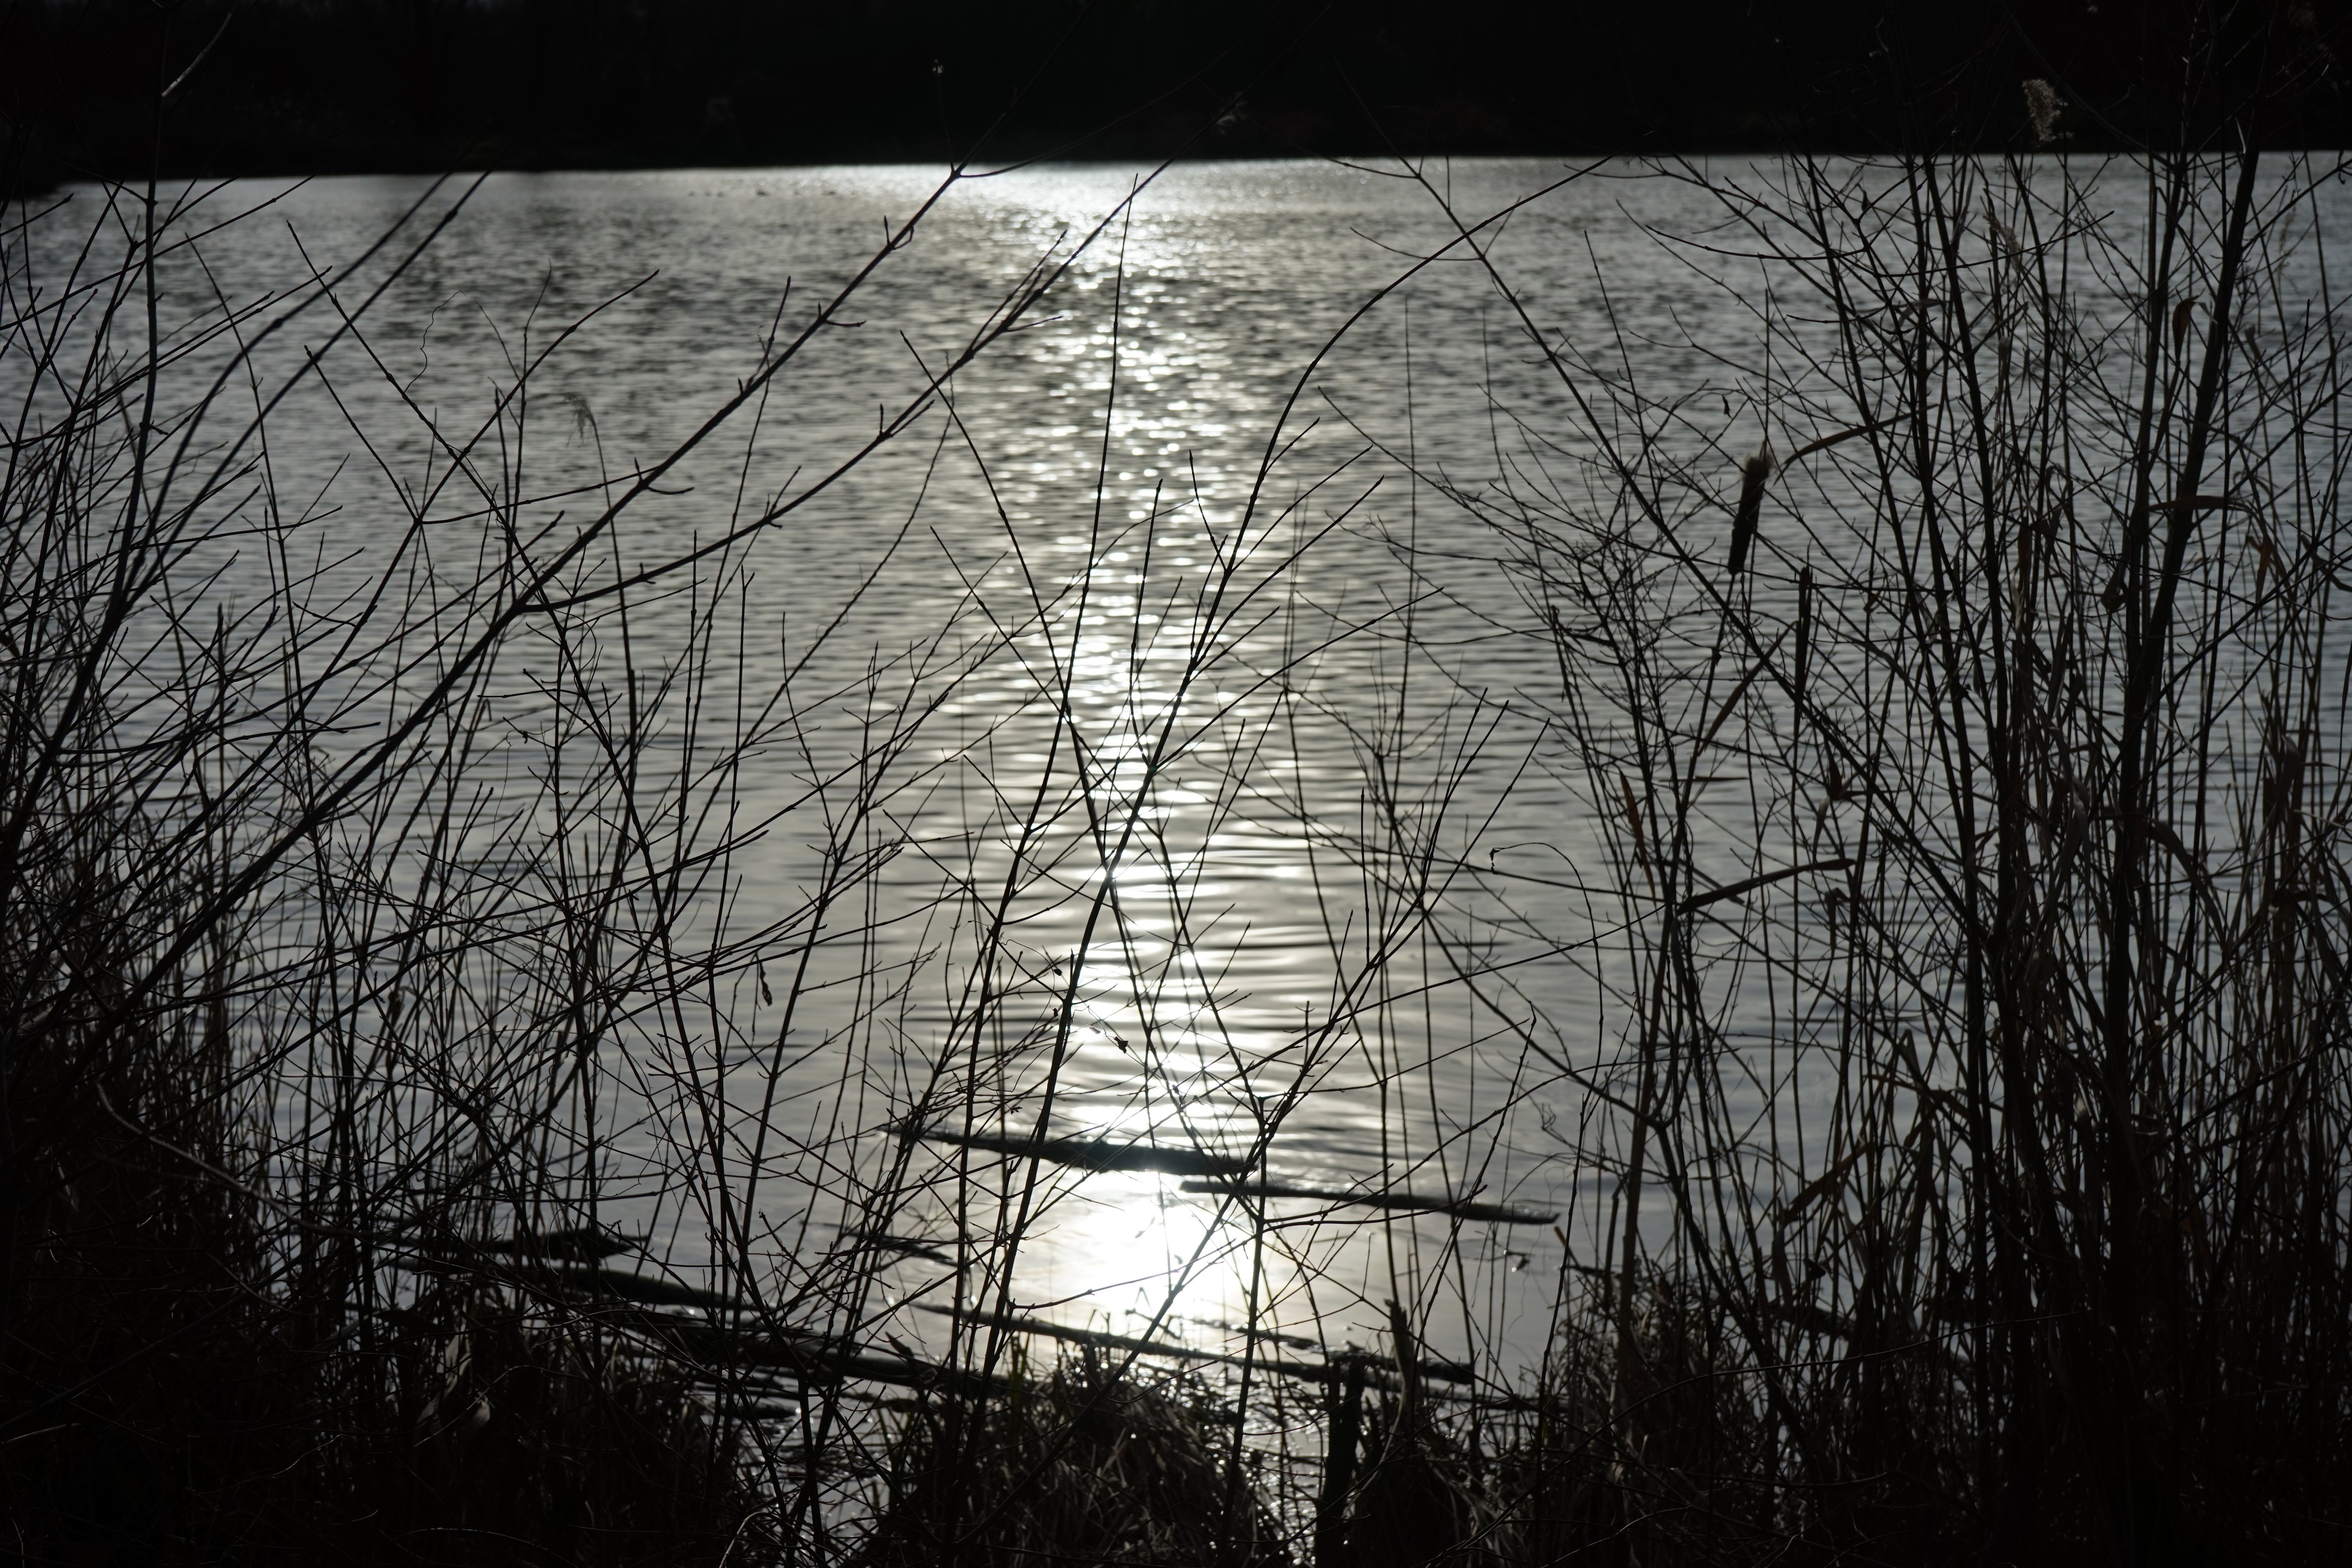
tree, water, light, black and white, sky, night, sunlight, morning, lake, pond, evening, reflection, darkness, monochrome, lonely, lighting, shape, idyll, leave, monochrome photography, atmospheric phenomenon